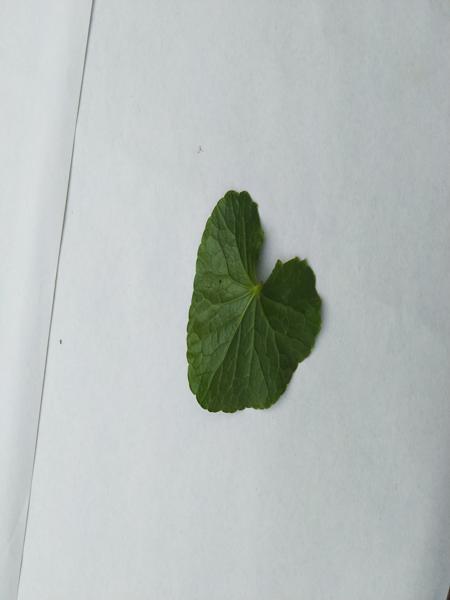
Plant: Amruthaballi